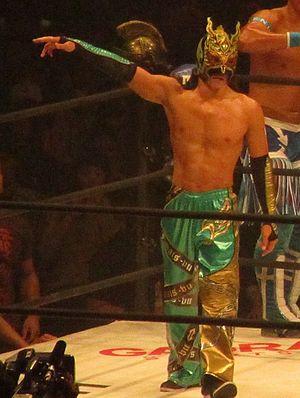
Nobuyoshi Nakamura est un catcheur japonais plus connu sous le nom de Dragon Kid. Il travaille actuellement à la Dragon Gate.